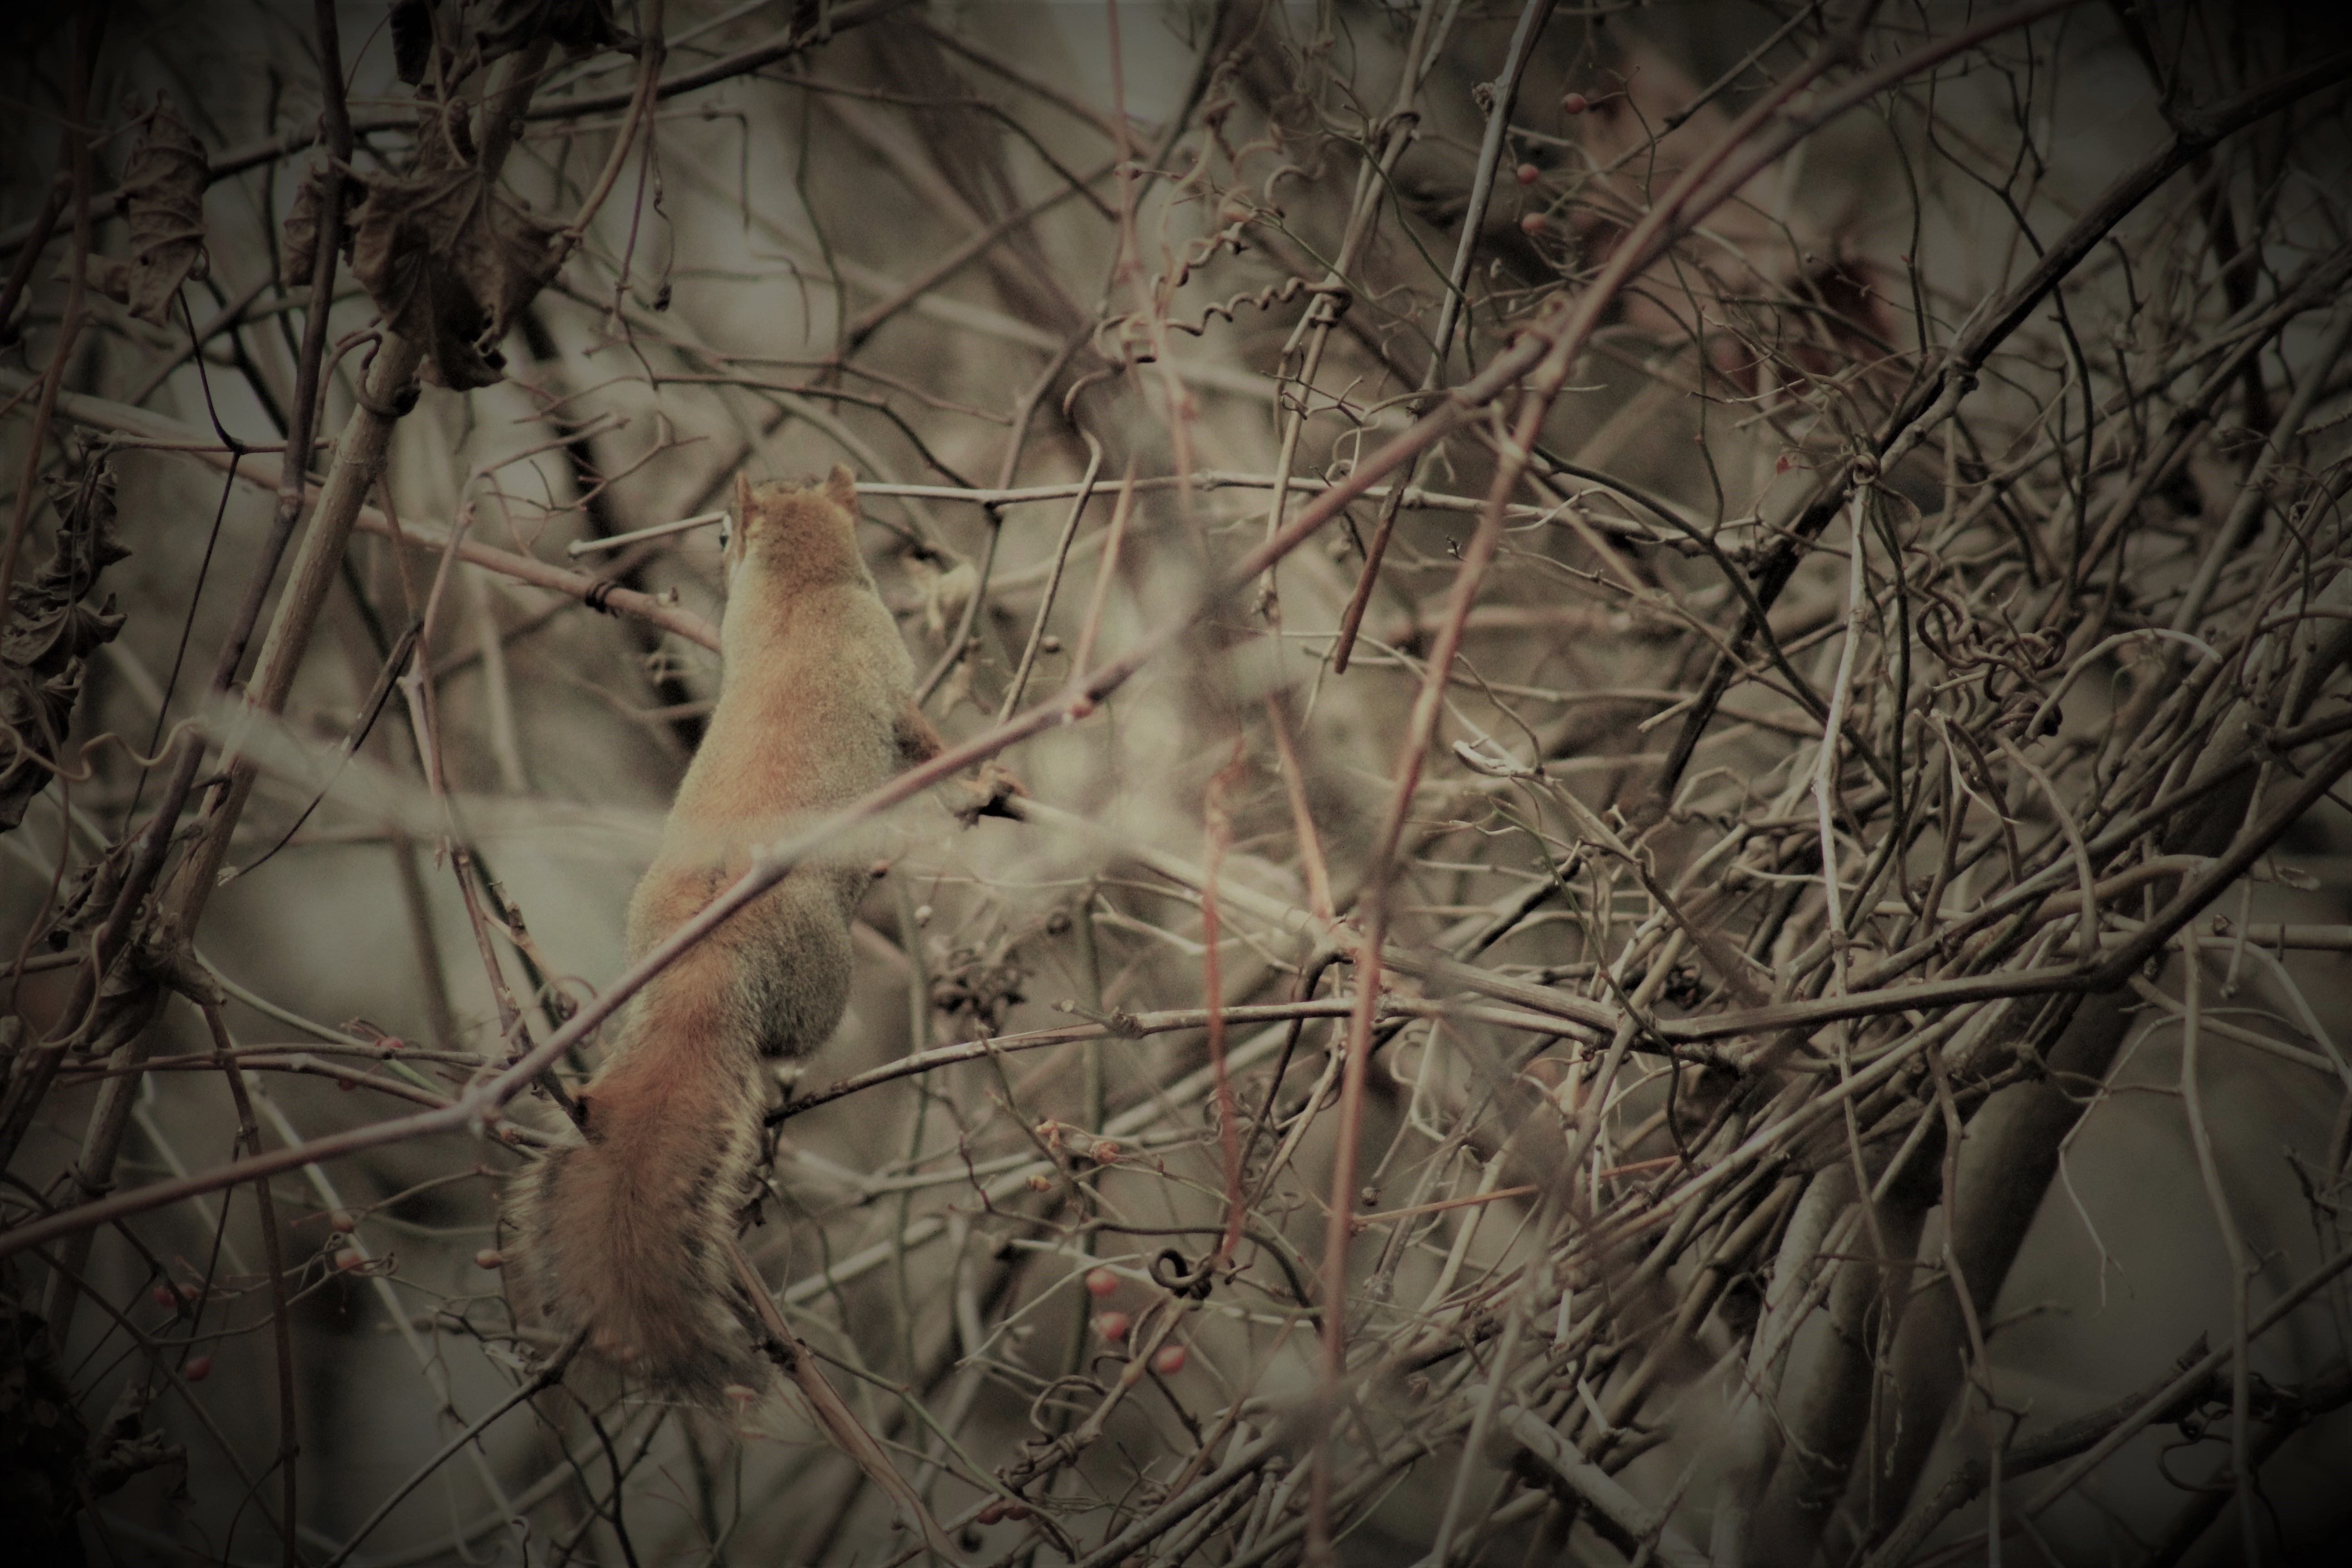
tree, nature, branch, winter, wood, fall, animal, color, mammal, squirrel, outdoors, branches, withered, chipmunk